Black River (Asia)

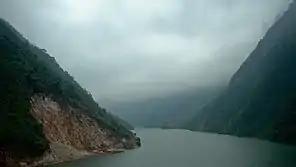
Black River near Mường Lay town

The Black River, (from the Tai language "Da" meaning "dark-brown") also known upstream as the Lixian River in China, is a river located in China and northwestern Vietnam.